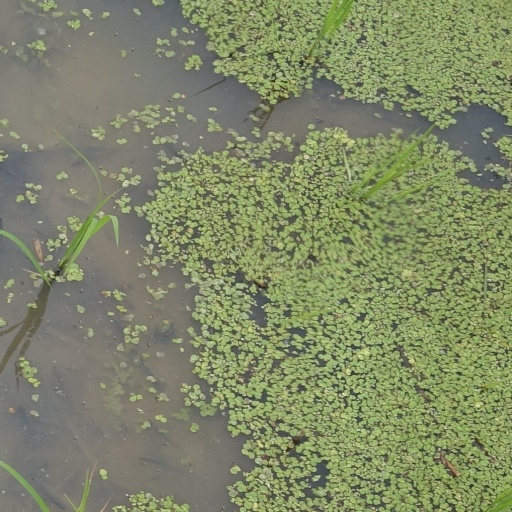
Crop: rice